Castle season 7

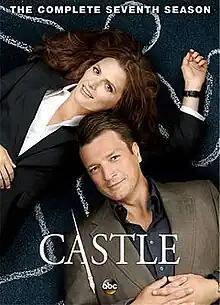
DVD cover

The seventh season of American crime-comedy-drama television series "Castle", was ordered on May 8, 2014, by ABC. The season premiered on September 29, 2014, in the United States on ABC, and the finale aired on May 11, 2015. The seventh season initially had 22 episodes. But on October 23, 2014, ABC ordered one more episode, resulting in an episode count of 23 episodes.